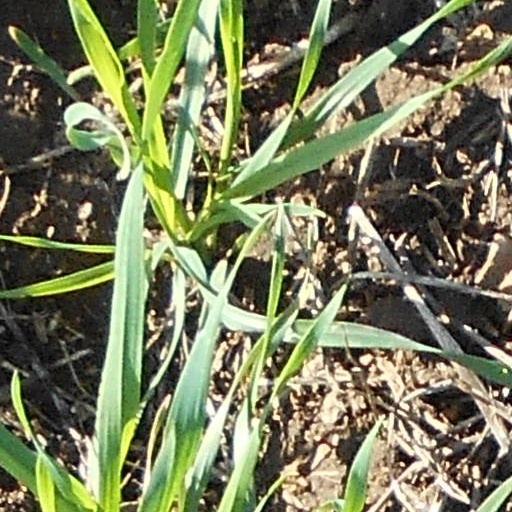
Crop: wheat